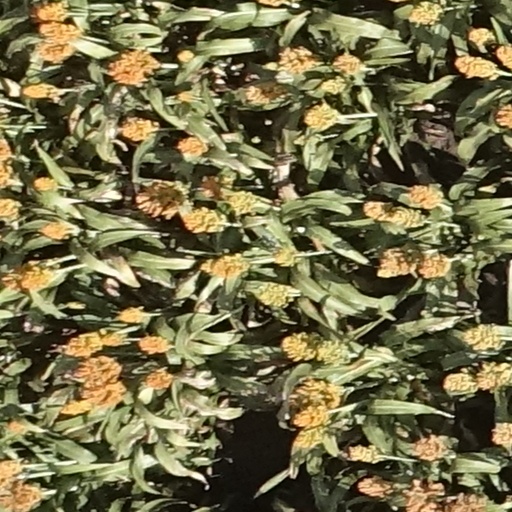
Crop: sorghum